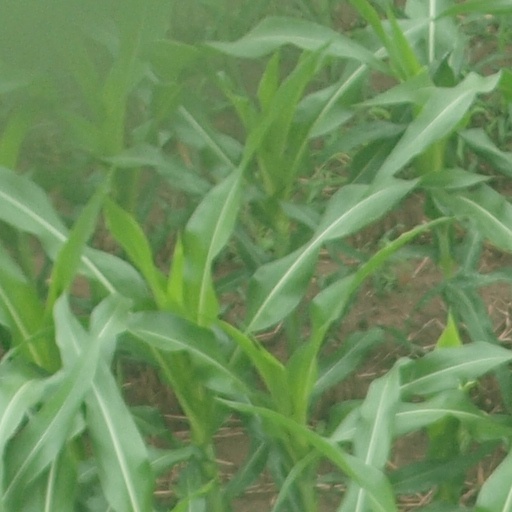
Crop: maize; corn